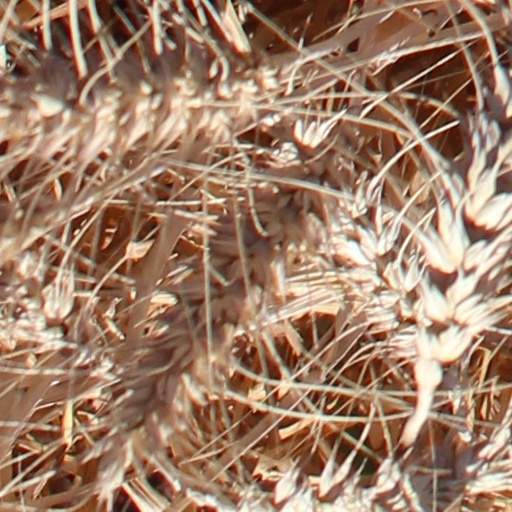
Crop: wheat